Ravenhill (mansion)

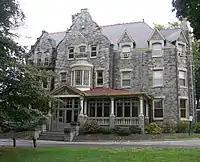
"Ravenhill" in 2020

Ravenhill is a Renaissance Revival mansion at 3480–90 School House Lane in the East Falls neighborhood of Philadelphia. Designed by architect Willis Gaylord Hale and completed in 1887, the suburban house was built for chemical manufacturer William Weightman. Weightman was popularly known as the "Quinine King" and "the richest man in Pennsylvania."